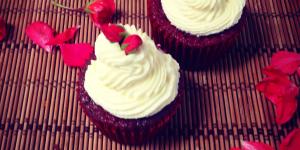
cupcakes red velvet